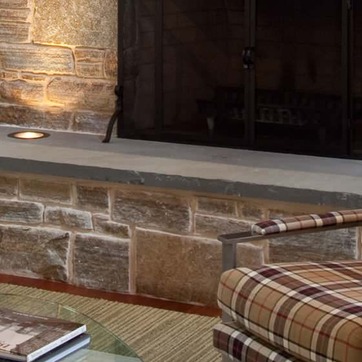
Material: stone